Battle of Mukden

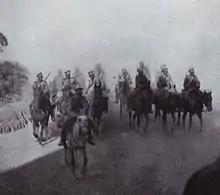
Russian Cavalry under Reconnaissance Mission during the Battle of Mukden

The battle opened with the Japanese 5th Army attacking the left flank of the Russian forces on 20 February. On 27 February 1905 the Japanese 4th Army attacked the right flank, while other Japanese forces also attacked the Russian front lines. On the same day, the Japanese 3rd Army began its movement in a wide circle northwest of Mukden.